Shiriki Kumanyika

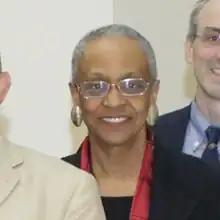
in 2015

Shiriki K. Kumanyika is an Emeritus Professor of Biostatistics and Epidemiology at the Perelman School of Medicine at the University of Pennsylvania and co-chair of the International Association for the Study of Obesity "International Obesity Task Force". She has previously served as Associate Dean for Disease Prevention and was founding director of the University of Pennsylvania Master of Public Health. She chairs the African American Collaborative Obesity Research Network. She is the former president of the American Public Health Association.